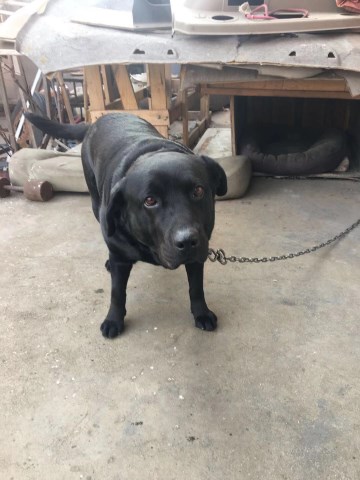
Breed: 3580-n000122-Labrador_retriever